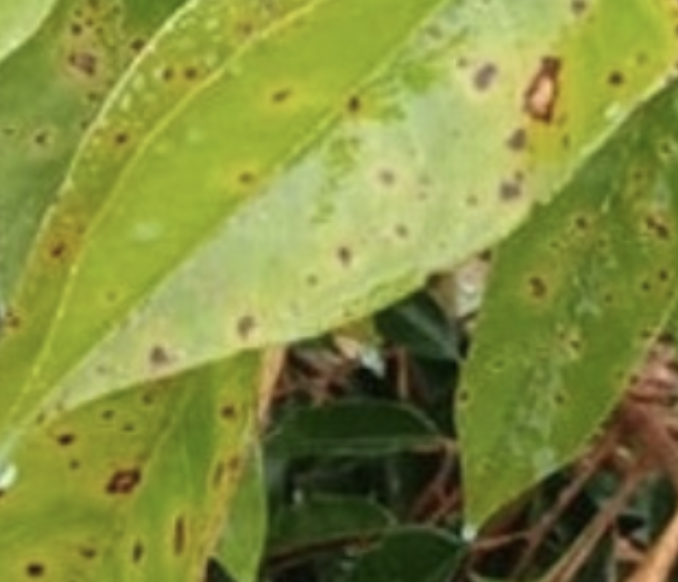
Label: canker_disease